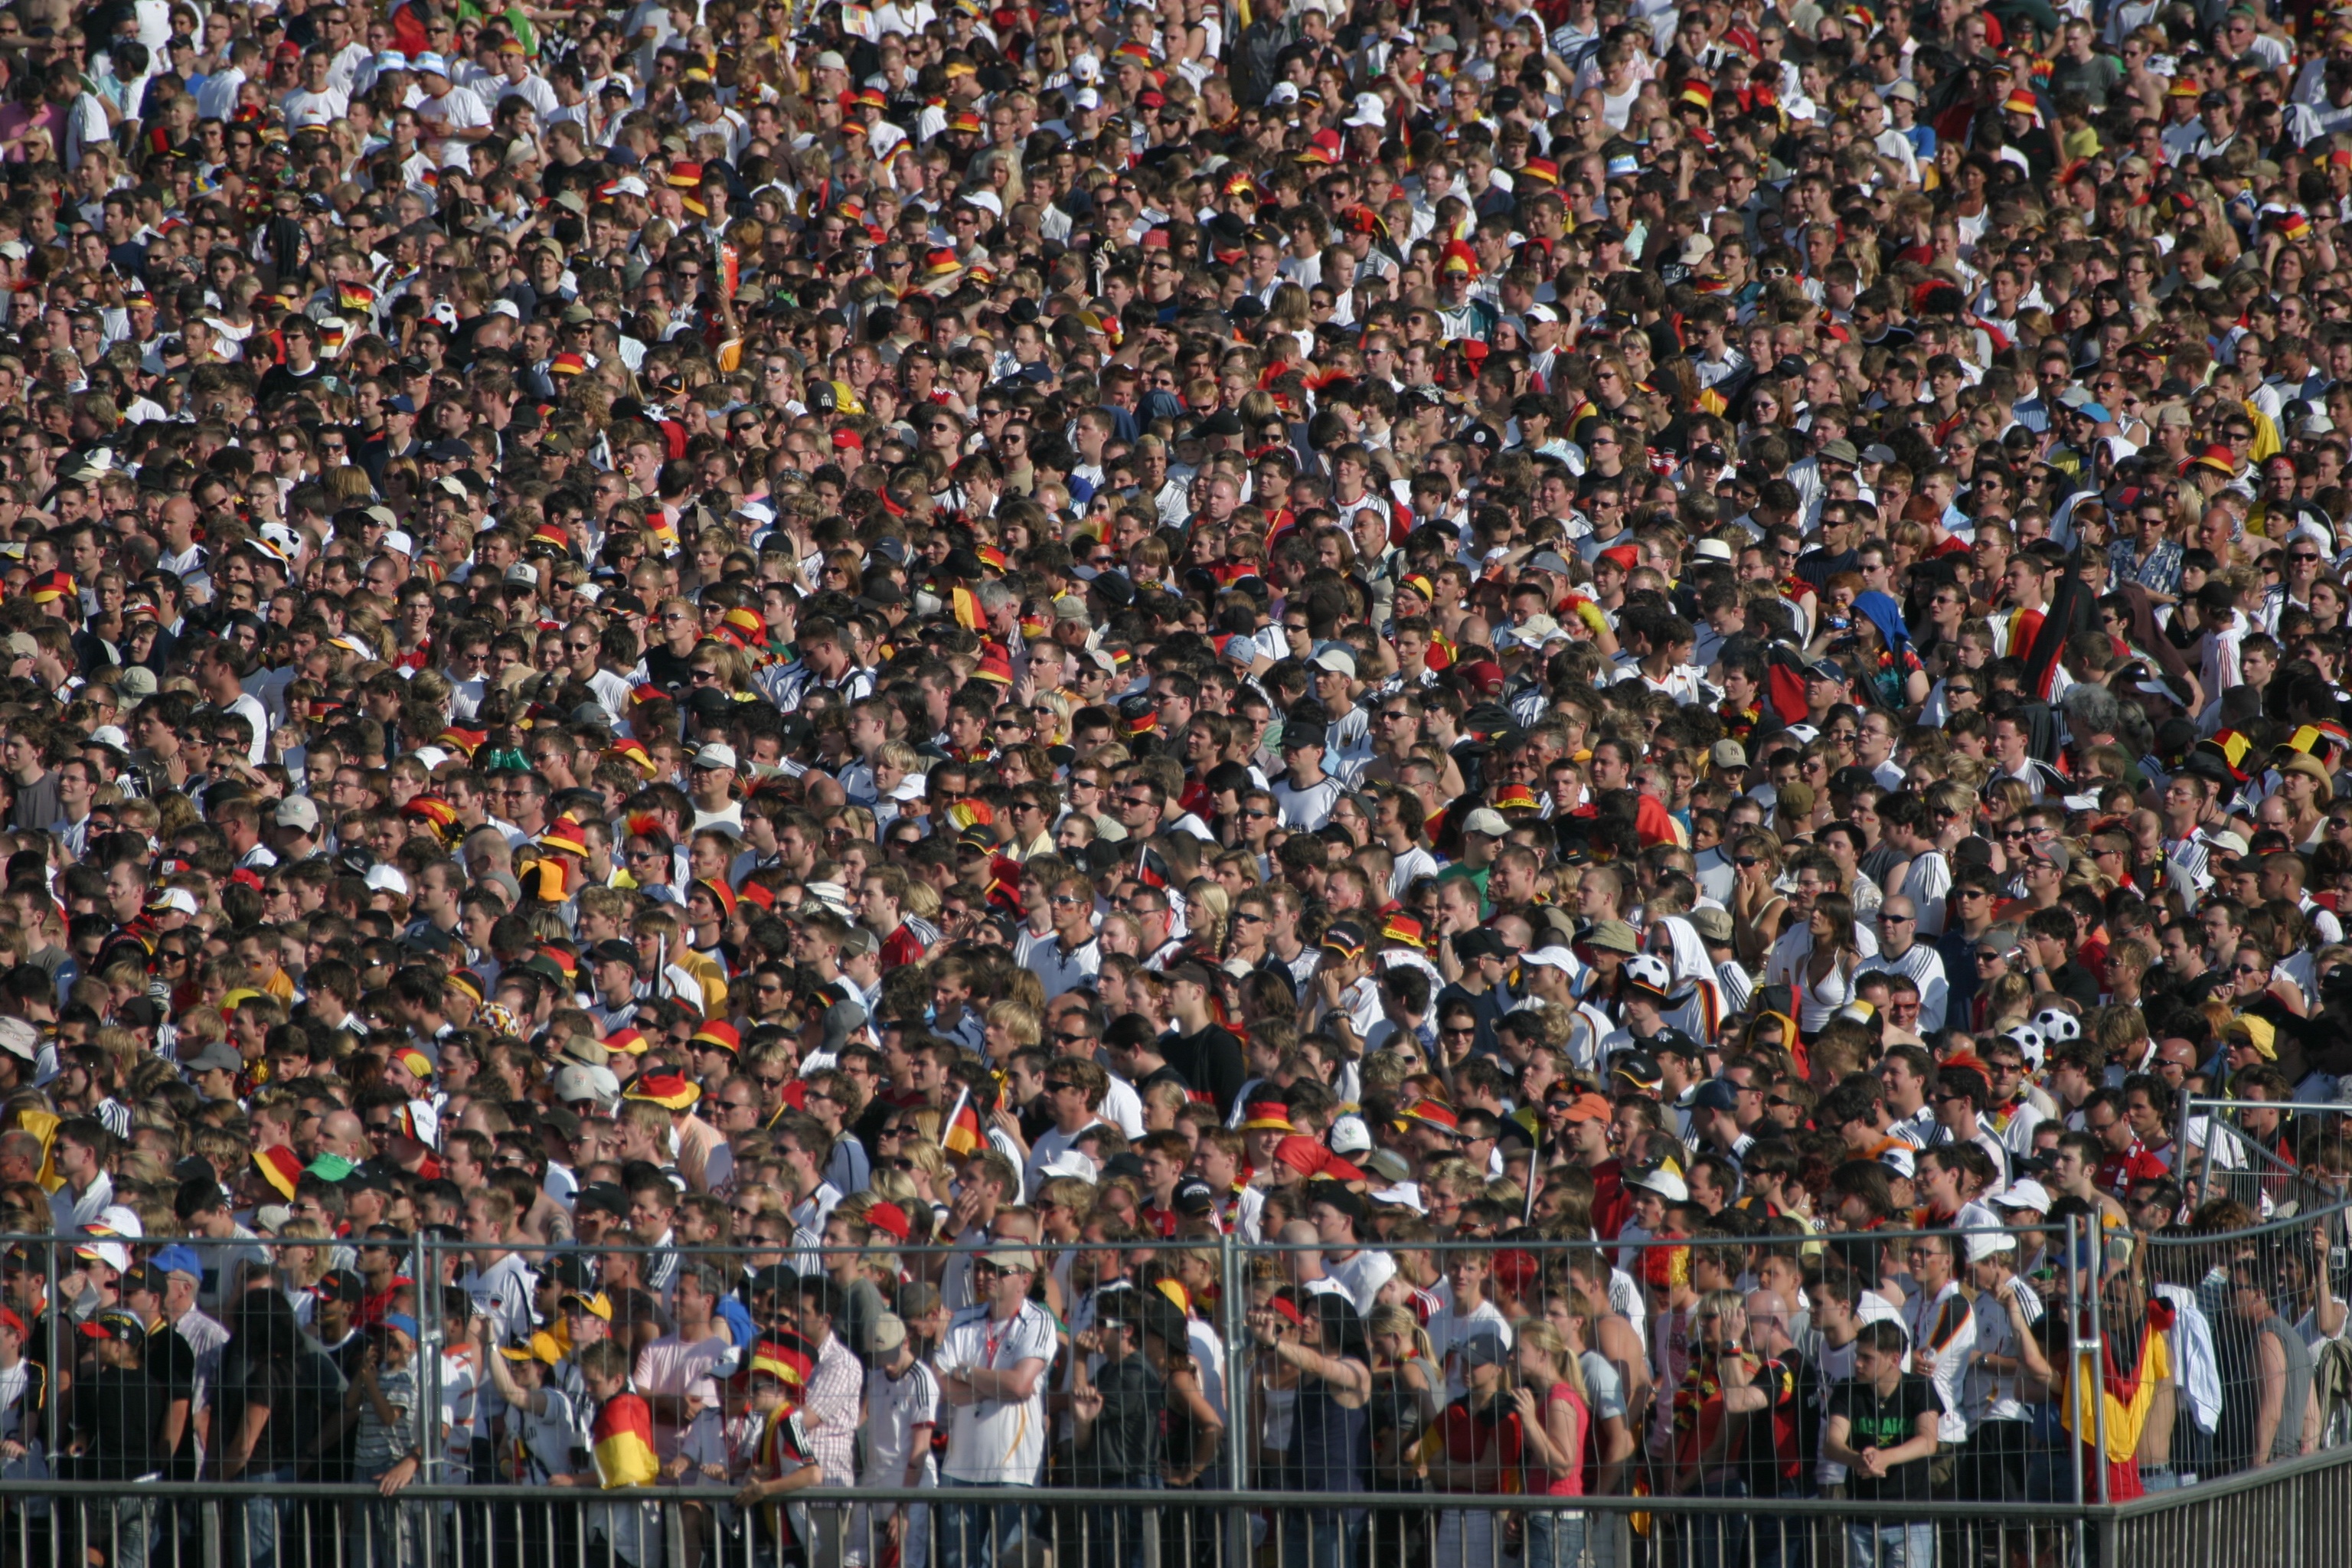
structure, people, crowd, audience, football, stadium, cheer, arena, protest, marching, stampede, sport venue